Battle for the Rag

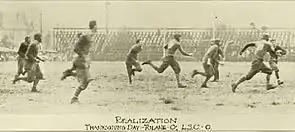
The 1914 0–0 tie between the teams

The winner is awarded a satin trophy flag known as the Tiger Rag at LSU and the Victory Flag at Tulane. The flag is divided diagonally, with the logos of each school placed on opposite sides and the Seal of Louisiana in the center. LSU's name for the flag comes from the popular tune Tiger Rag, one of the songs performed by the Louisiana State University Tiger Marching Band.